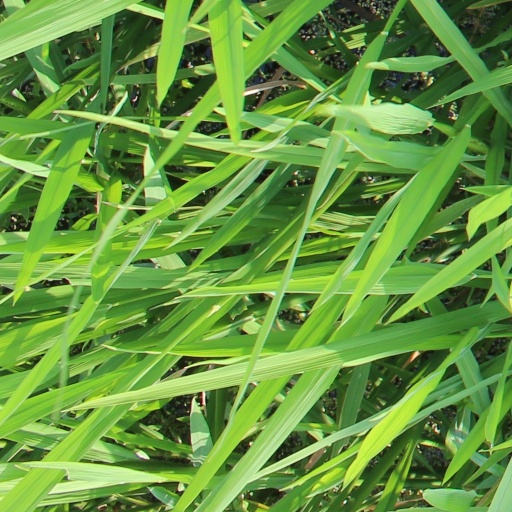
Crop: rice